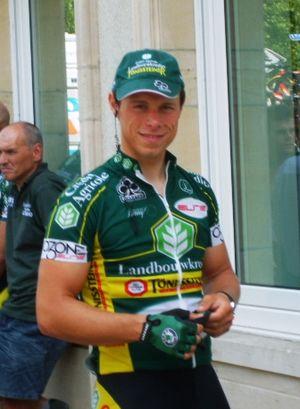
Wouter Van Mechelen, né le 8 avril 1981 à Anvers, est un coureur cycliste belge, professionnel de 2003 à 2010. Il dispute des courses sur route et sur piste.